Gyeongju

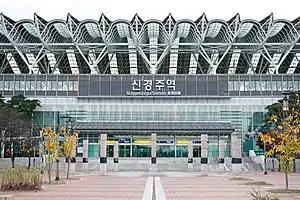
Gyeongju train station

The city lies at the junction of two minor lines operated by the Korean National Railroad. The Jungang Line runs from Seoul to Gyeongju and carries trains from the Daegu Line, which originates in Dongdaegu. In Gyeongju, the Jungang line connects to the Donghae Line which runs between Busan and Yeongdeok. The Gyeongbu Expressway, which runs from Seoul to Busan, passes through Gyeongju, and Provincial Highway 68, aided by the South Korean government, connects Seocheon in South Chungcheong Province to Gyeongju. Additionally national highways such as Route 4, 7, 14, 20, 28, 31, and 35 crisscross the city. Since the city is a popular tourist destination, nonstop bus services are available from most major cities in South Korea.